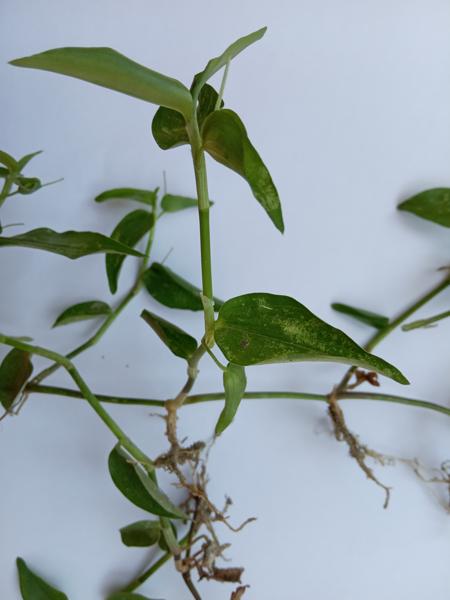
Weed species: Commelina benghalensis